São Mateus, Espírito Santo

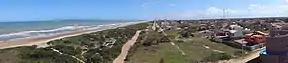

According to the municipal organic law, enacted on April 5, 1990, municipal administration is carried out by the executive and legislative powers. João dos Santos Neves, the then President of the Municipal Government, was the first representative of the executive power. Prior to this, the City Council managed the administration entirely. Amadeu Boroto, from the Brazilian Socialist Party (PSB), was elected mayor in the 2012 municipal elections, securing a total of votes (69.27% of voters), with Keydson Quaresma Gomes as deputy mayor.